Rachel Crothers

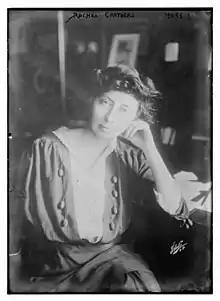
Rachel Crothers circa 1915

Rachel Crothers (December 12, 1870 – July 5, 1958) was an American playwright and theater director known for her well-crafted plays that often dealt with feminist themes. Among theater historians, she is generally recognized as "the most successful and prolific woman dramatist writing in the first part of the twentieth century." One of her most famous plays was "Susan and God" (1937), which was made into a film by MGM in 1940 starring Joan Crawford and Fredric March.